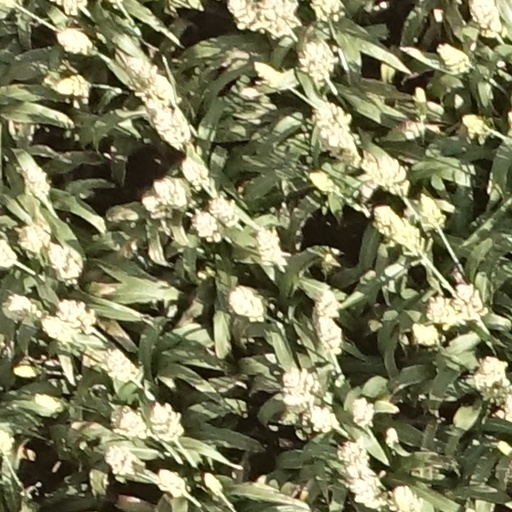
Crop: sorghum